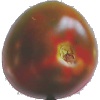
Label: Tomato Maroon 1